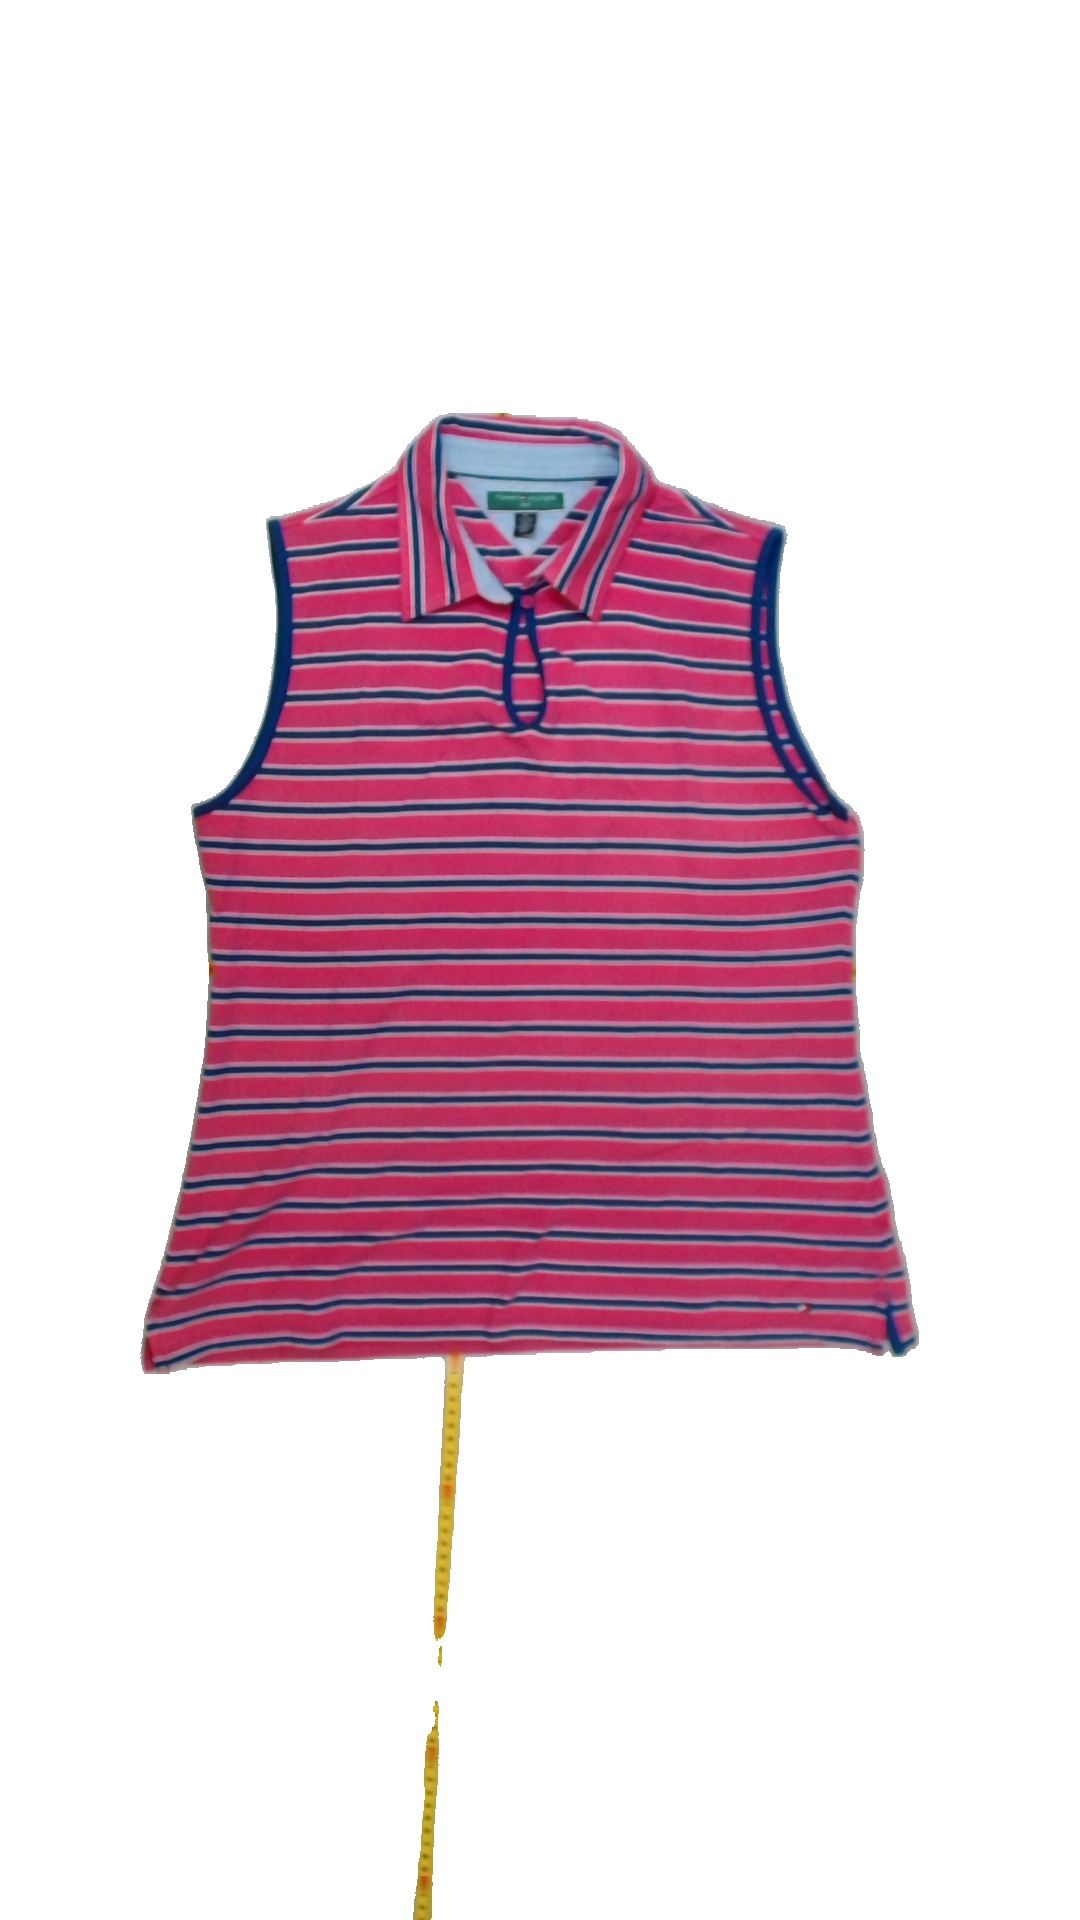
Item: Tank Top (Ladies)
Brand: Not Applicable
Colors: Blue, Pink
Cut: Regular, Collar
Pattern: Striped
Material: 55%cotton 45%polyester
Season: All
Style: Sports
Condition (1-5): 4
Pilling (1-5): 5
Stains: No
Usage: Reuse
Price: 100-150